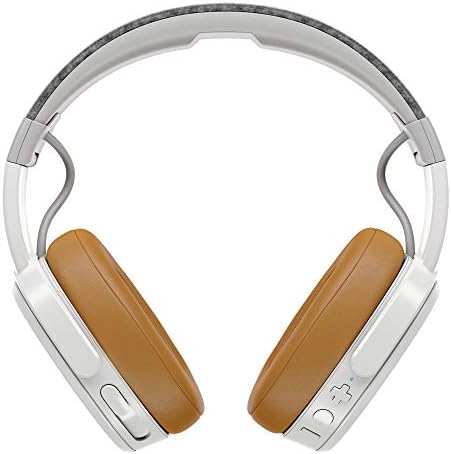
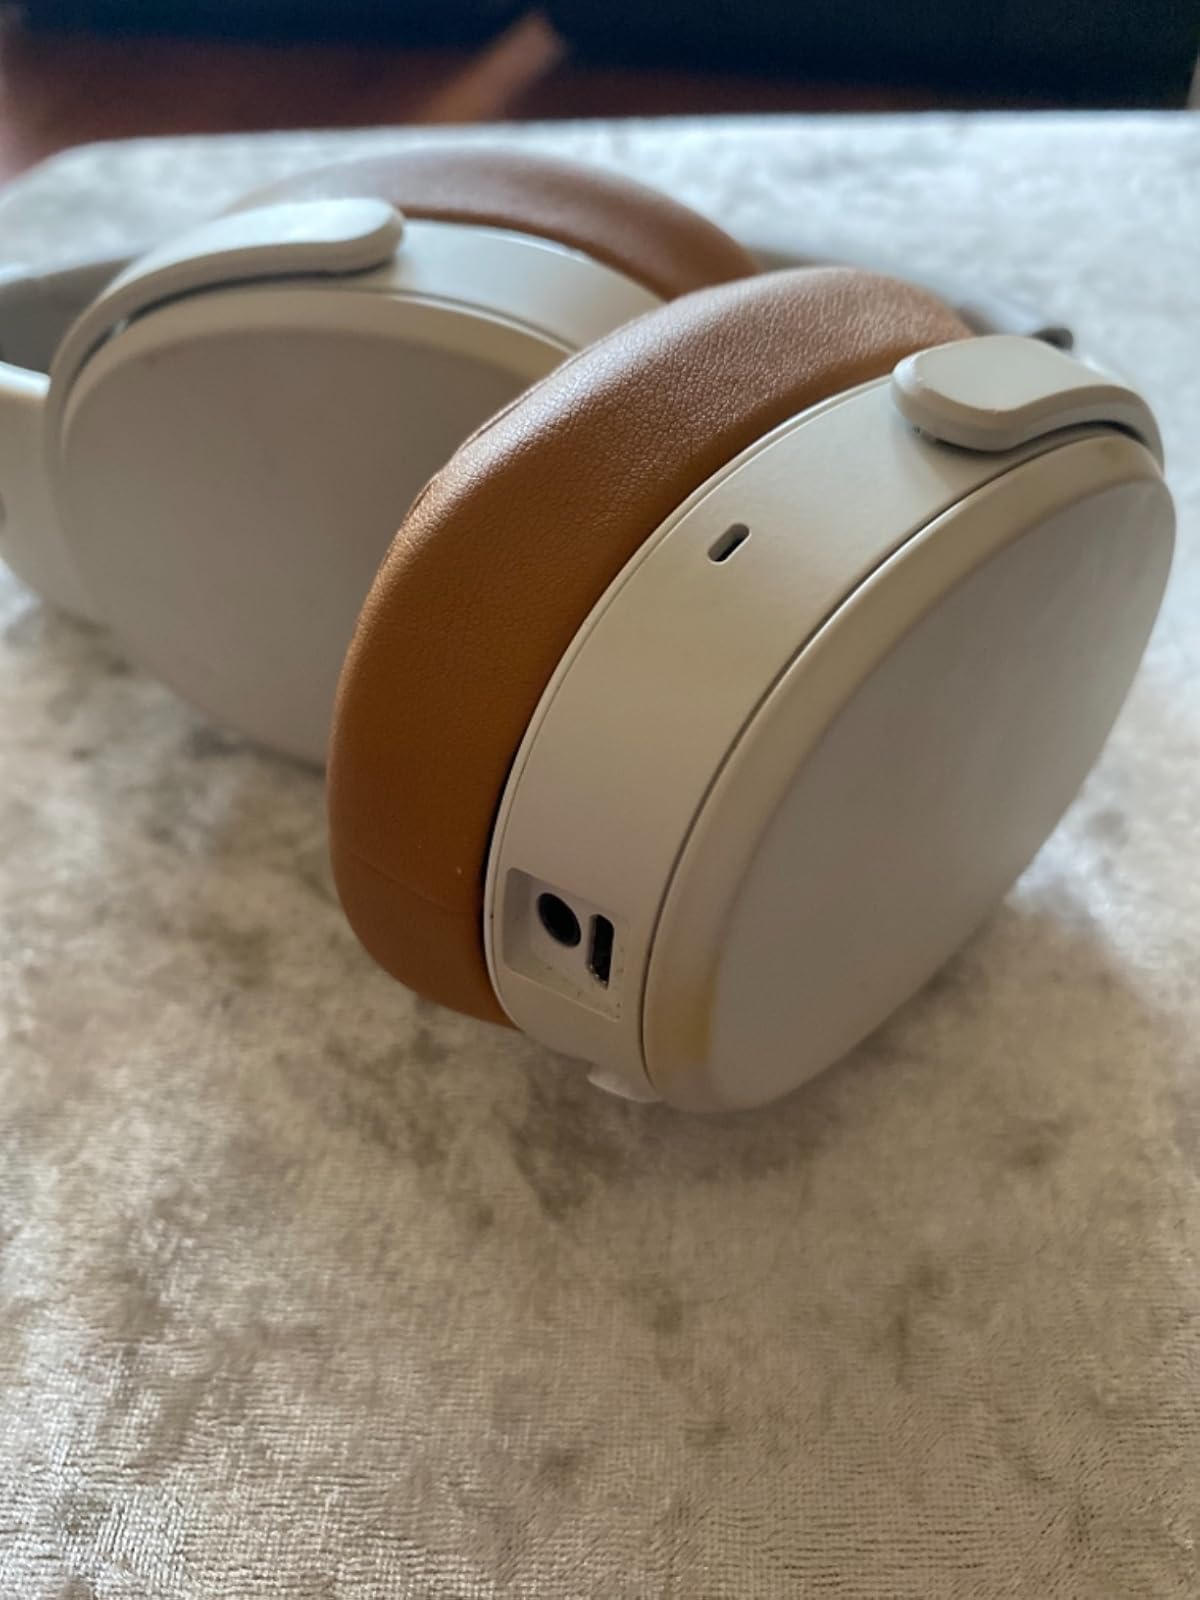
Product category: headphones
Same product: yes